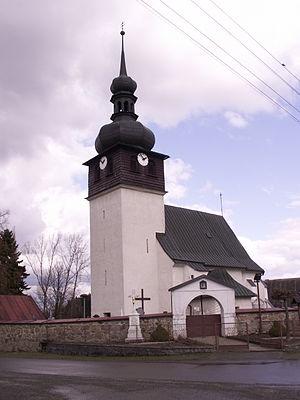
Bobrůvka est une commune du district de Žďár nad Sázavou, dans la région de Vysočina, en Tchéquie. Sa population s'élevait à 240 habitants en 2019.